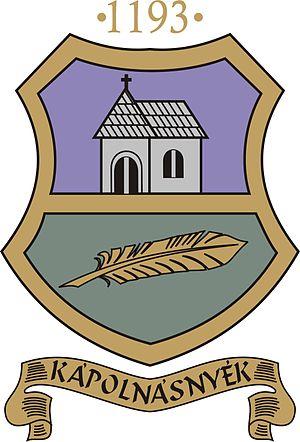
Kápolnásnyék est un village et une commune du comitat de Fejér en Hongrie.